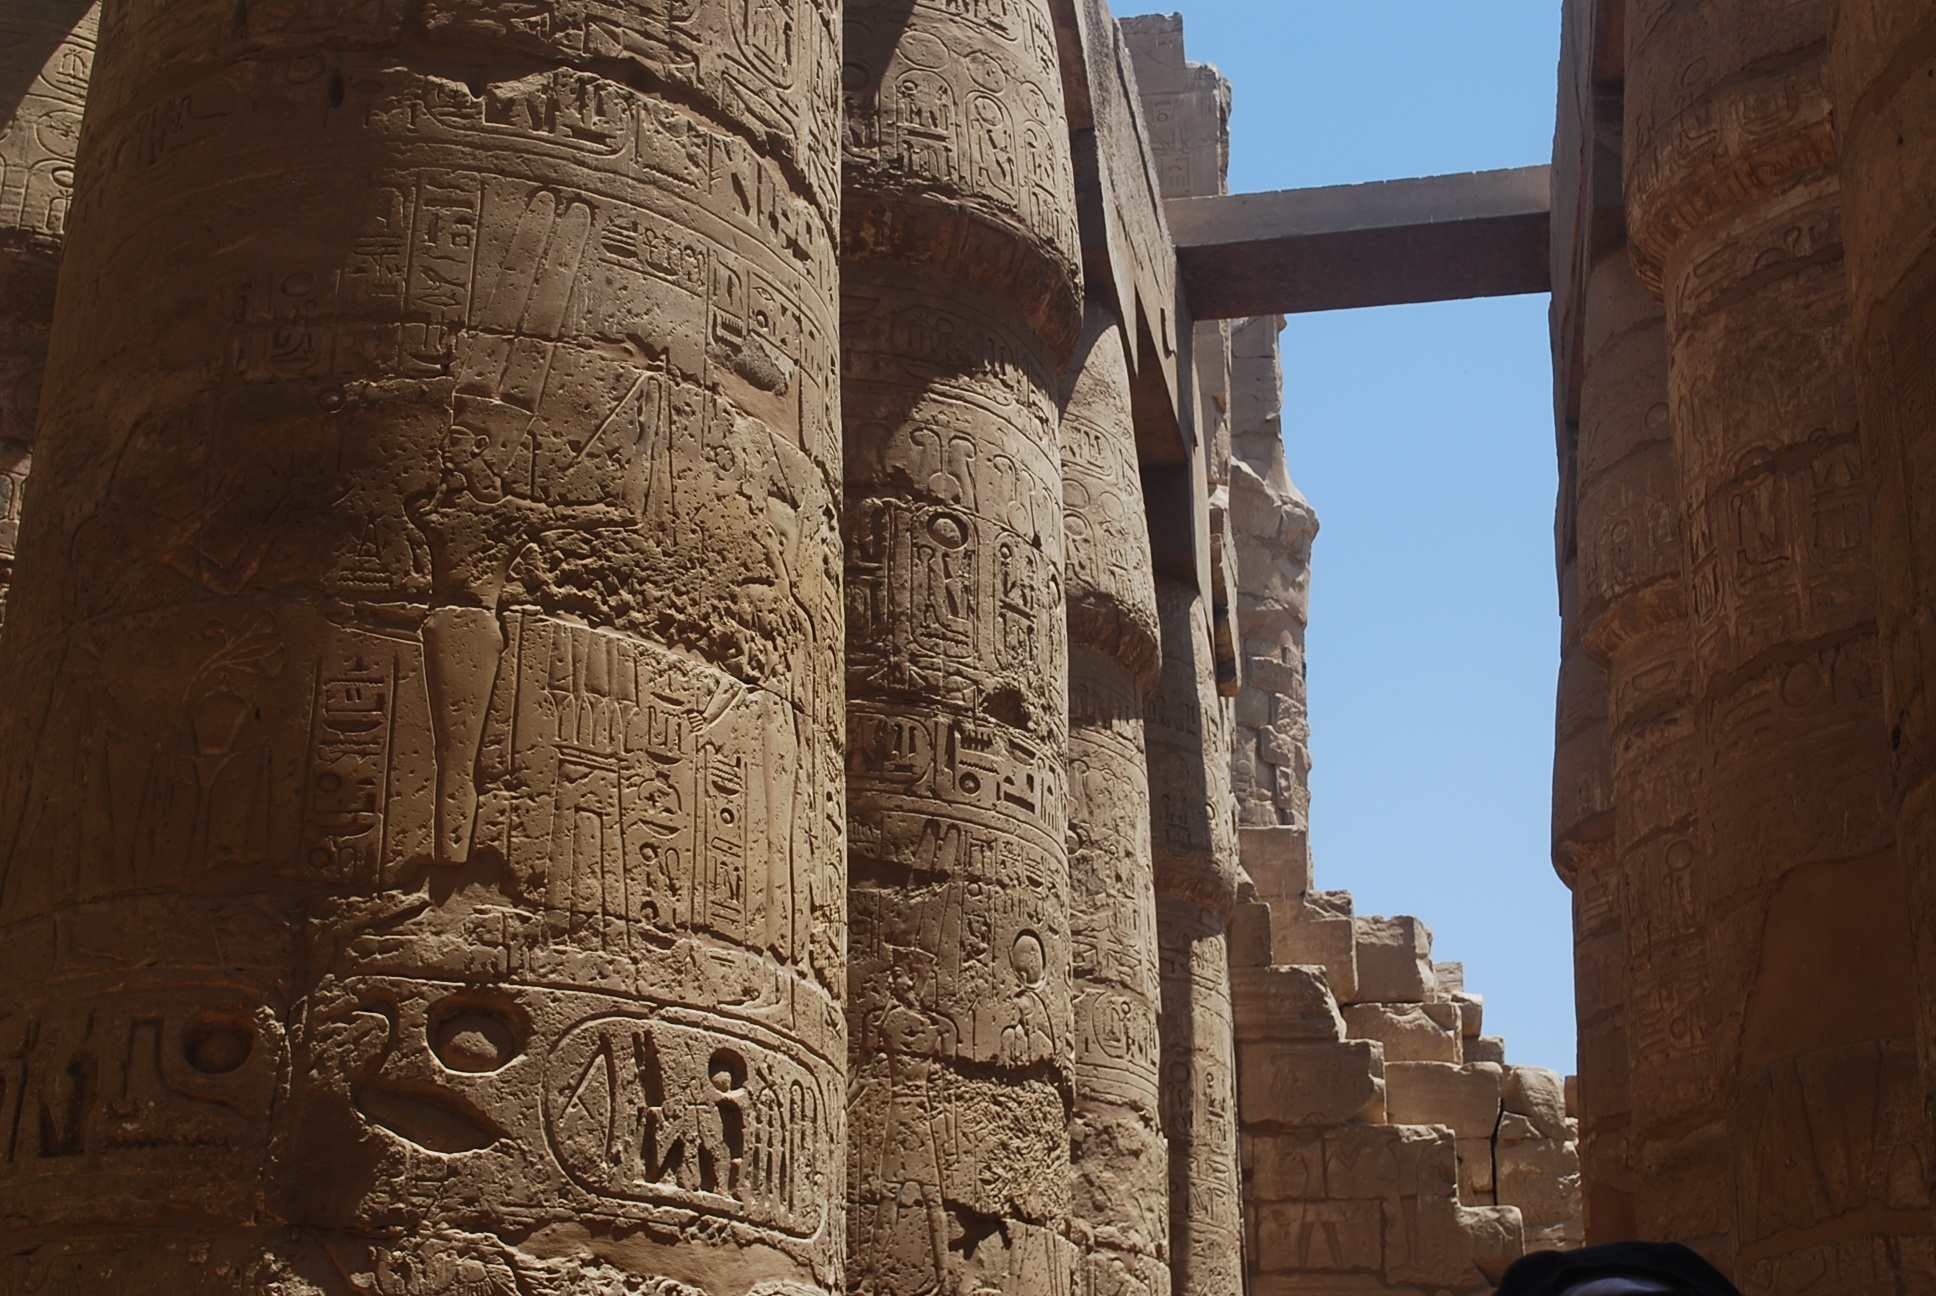
rock, architecture, structure, wall, monument, arch, column, landmark, place of worship, egypt, temple, ruins, history, carving, middle ages, archaeological site, historic site, ancient history, egyptian temple